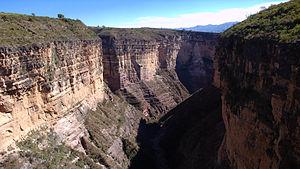
Canyon de Torotoro Español: Cañón de Torotoro
Le parc national Torotoro est situé en Bolivie, dans le département de Potosi, au sud-est de la ville de Cochabamba. Sa superficie est de 165,70 km². Il a été créé le 26 juillet 1989.